Sea of Stars

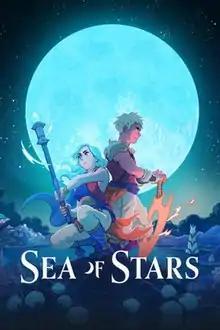
Cover art featuring the two protagonists Valere and Zale

Sea of Stars is a 2023 role-playing video game developed and published by Sabotage Studio. It is set primarily on an archipelago of islands in a fantasy world, where the player controls either Valere or Zale, Solstice Warriors who use the power of the sun and moon. They journey throughout the world on a quest to destroy powerful monsters called Dwellers, and to stop the immortal alchemist who created them. The game is presented in a fixed isometric view using two-dimensional pixel art, similar to Super Nintendo Entertainment System-era RPGs such as "Chrono Trigger" (1995).